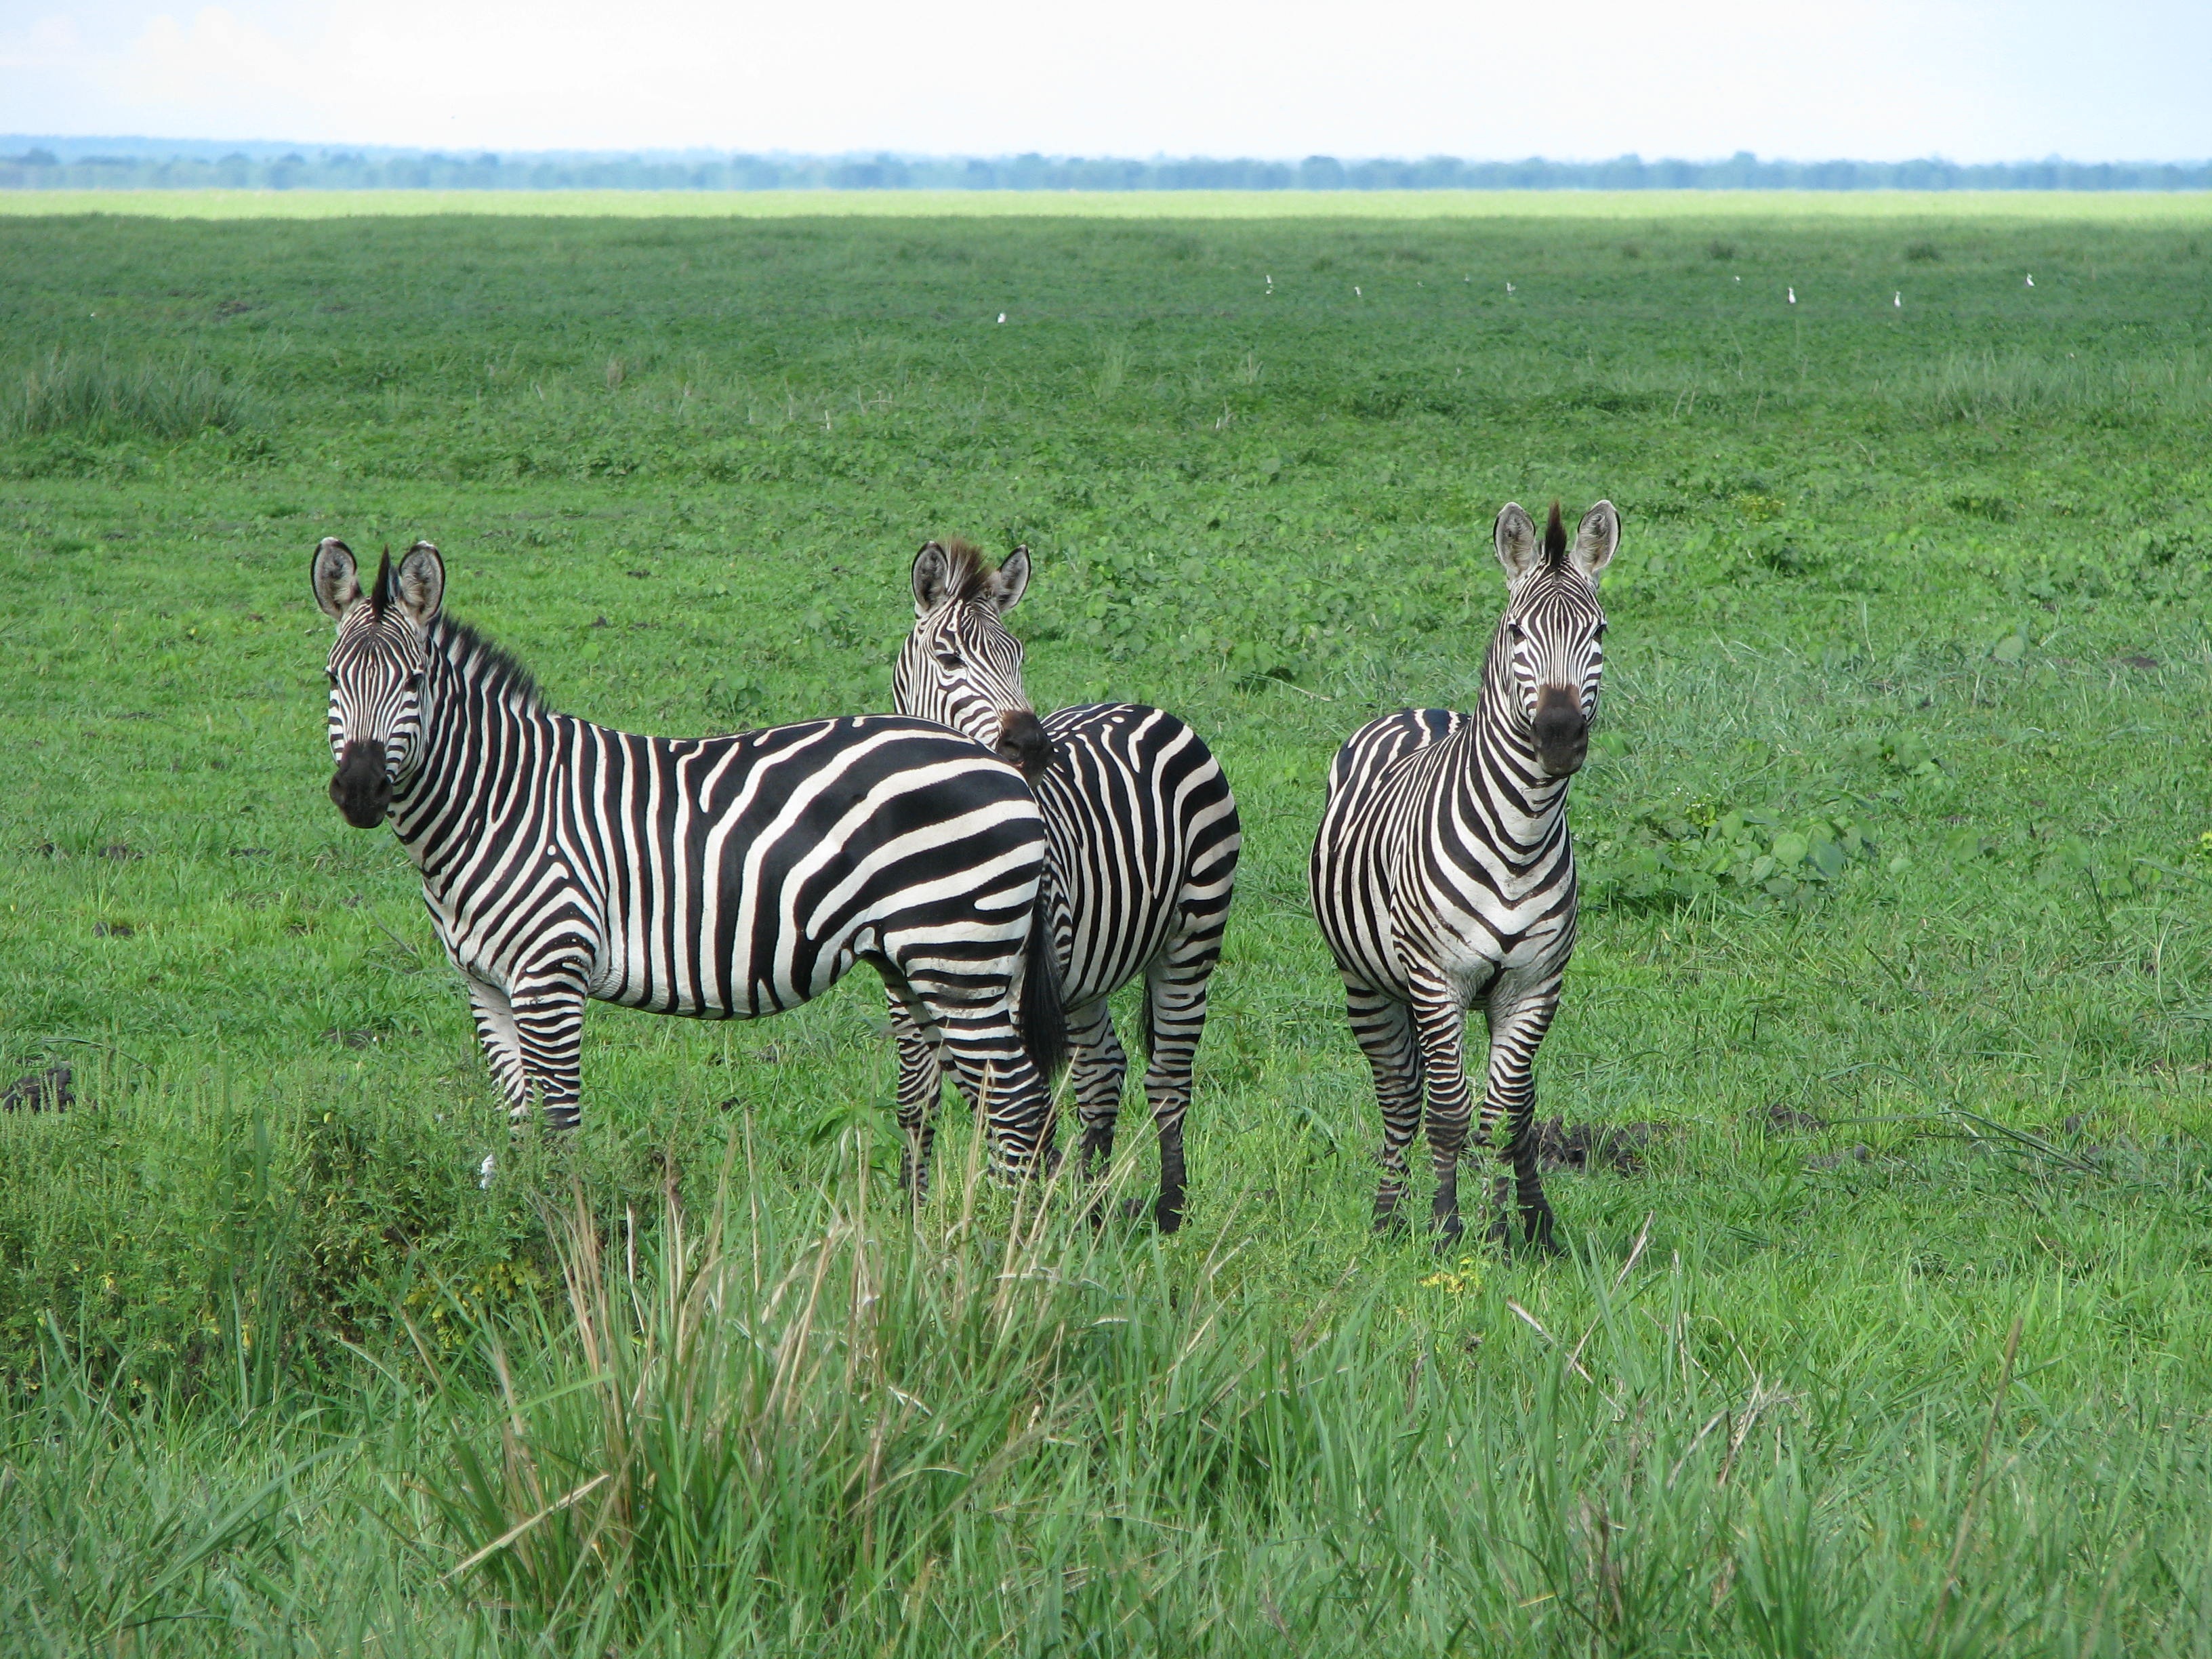
grass, prairie, adventure, wildlife, wild, pasture, africa, mammal, fauna, savanna, plain, zebra, grassland, tanzania, safari, horse like mammal